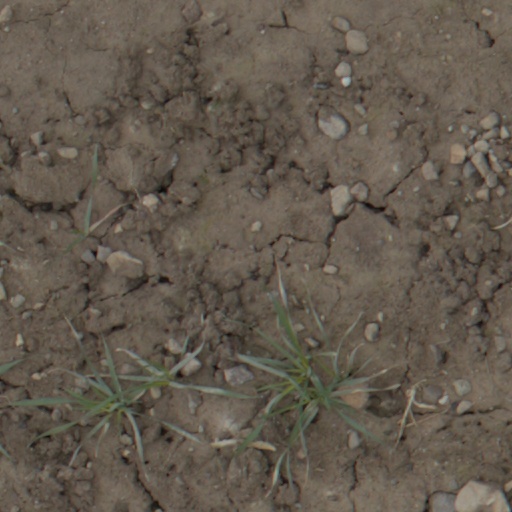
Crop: wheat